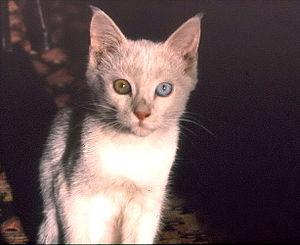
Le turc de Van, également appelé chat du lac de Van, est une race de chat originaire de la région du lac de Van, située dans le haut-plateau arménien au sud-est de la Turquie. Ce chat de grande taille est caractérisé par sa robe à poils mi-longs.